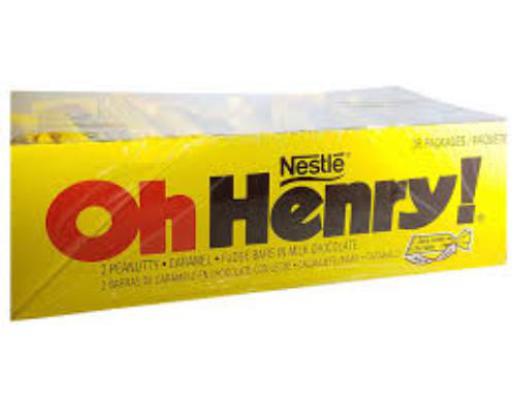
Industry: Food